Xuancheng railway station

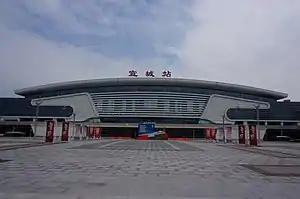
Station building

Xuancheng railway station is a railway station in Xuanzhou District, Xuancheng, Anhui, China.